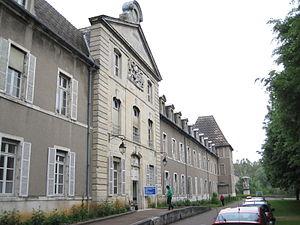
Hospices de Dijon
Les Cités Internationales de la Gastronomie sont des équipements culturels français à vocation touristique dont les activités sont dédiées à la Gastronomie. Il s'agit de l'un des engagements que l'État doit mettre en place à la suite de l'inscription par l'UNESCO en 2010 du repas gastronomique des Français au patrimoine culturel immatériel de l'humanité. La Mission française du patrimoine et des cultures alimentaires est l'organisme qui a porté le dossier de d'inscription est depuis 2010 chargée de la mise en œuvre du plan de gestion.
Dijon est une commune française, préfecture du département de la Côte-d'Or et chef-lieu de la région Bourgogne-Franche-Comté. Elle se situe entre le bassin parisien et le bassin rhodanien, sur l'axe Paris-Lyon-Méditerranée, à 310 kilomètres au sud-est de Paris et 190 kilomètres au nord de Lyon.